Gamsu

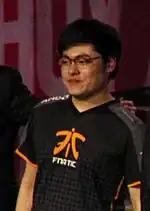
Noh finished his first stint playing "League of Legends" with Fnatic.

Gamsu started his esports career with Korean team Alienware Arena. They first competed in the PANDORA.TV Champions Winter 2013–2014, and ended up third place. Thereafter, Gamsu left Alienware Arena to join another Korean team, Samsung Blue.